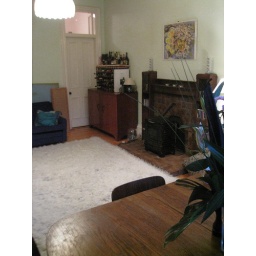
View to back corner - note the window above the door to the cabin guest bed.